Fiona Leggate

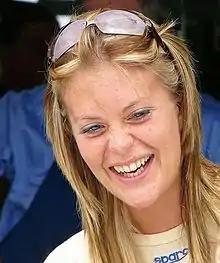
Fiona Leggate, Croft BTCC meeting, 2005

Leggate had been interested in motorsport since her childhood, influenced by her father Malcolm Leggate who had a 19-year career in saloon car racing.